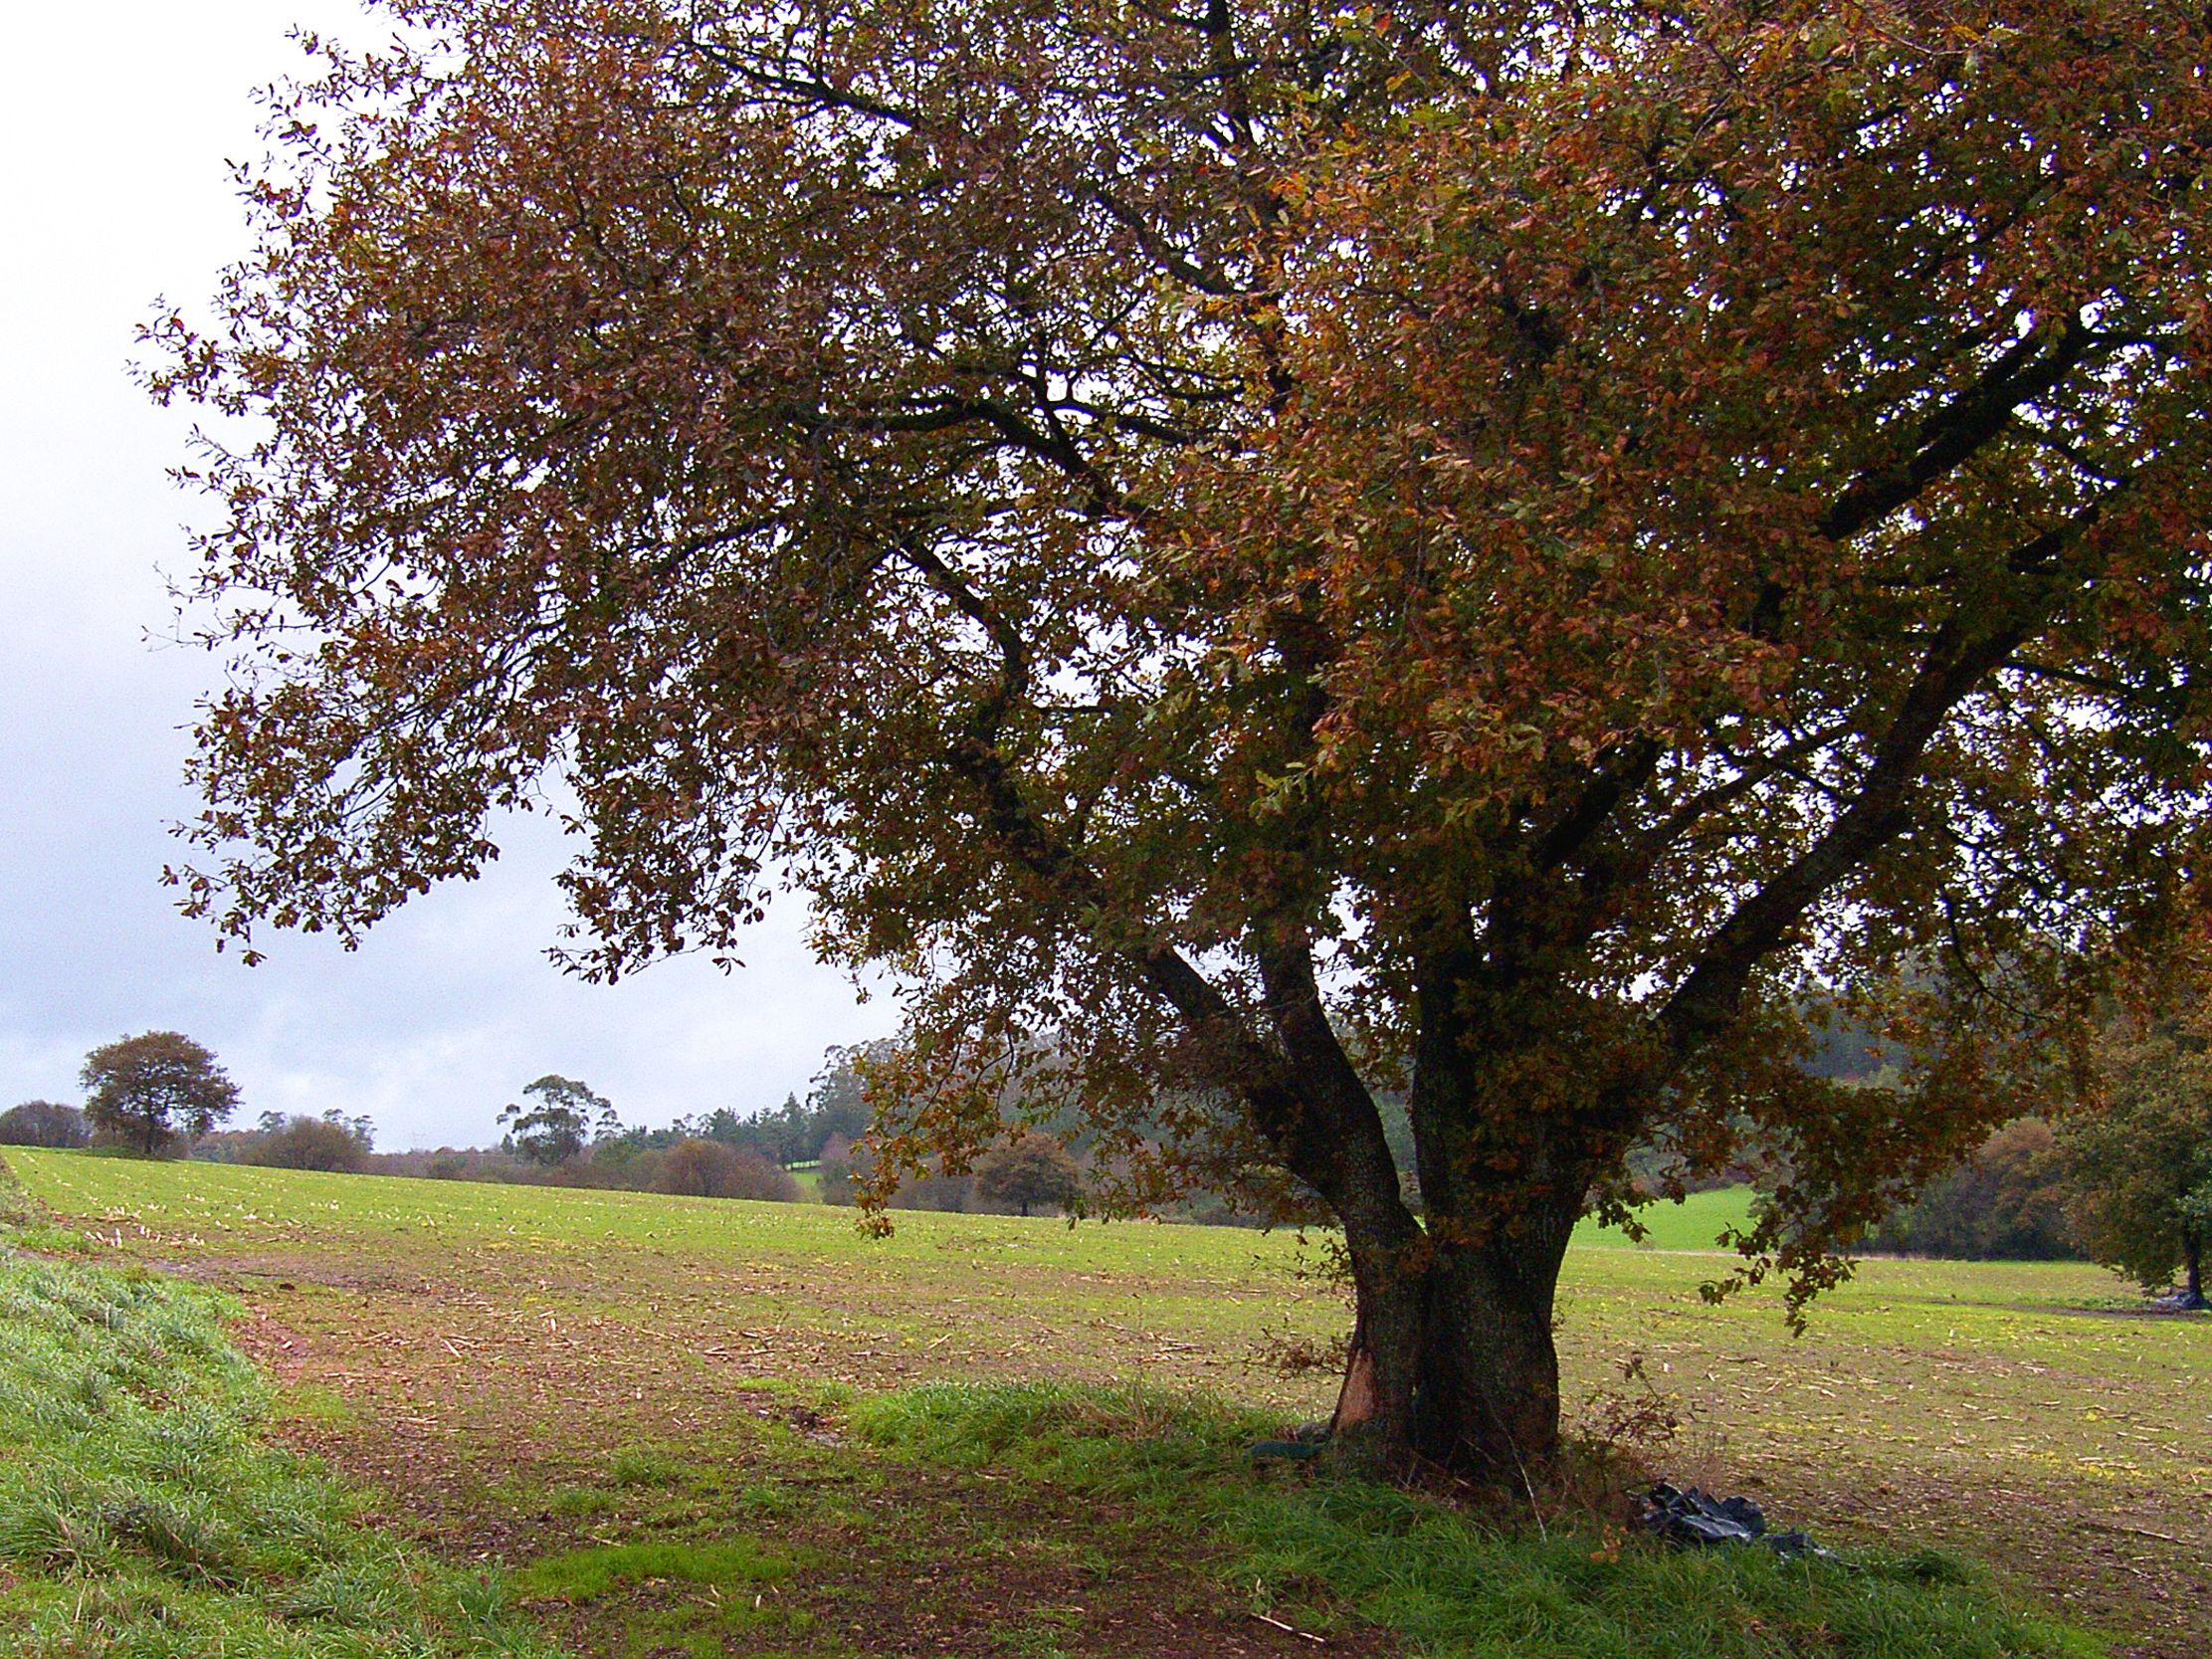
landscape, tree, plant, meadow, leaf, autumn, season, maple tree, la, shrub, deciduous, oak, grove, woodland, ecosystem, ggl1, coru agaliciaspainscenery, flowering plant, woody plant, land plant, plane tree family